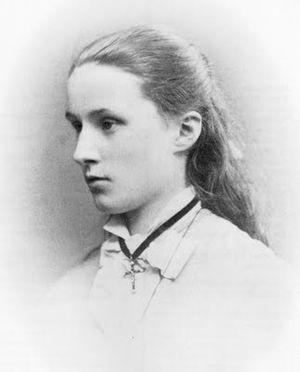
Sœur Marie du Divin Cœur est une noble allemande et religieuse de la Congrégation de Notre-Dame de Charité du Bon-Pasteur, née Maria Droste zu Vischering à Münster le 8 septembre 1863 et morte à Porto le 8 juin 1899.